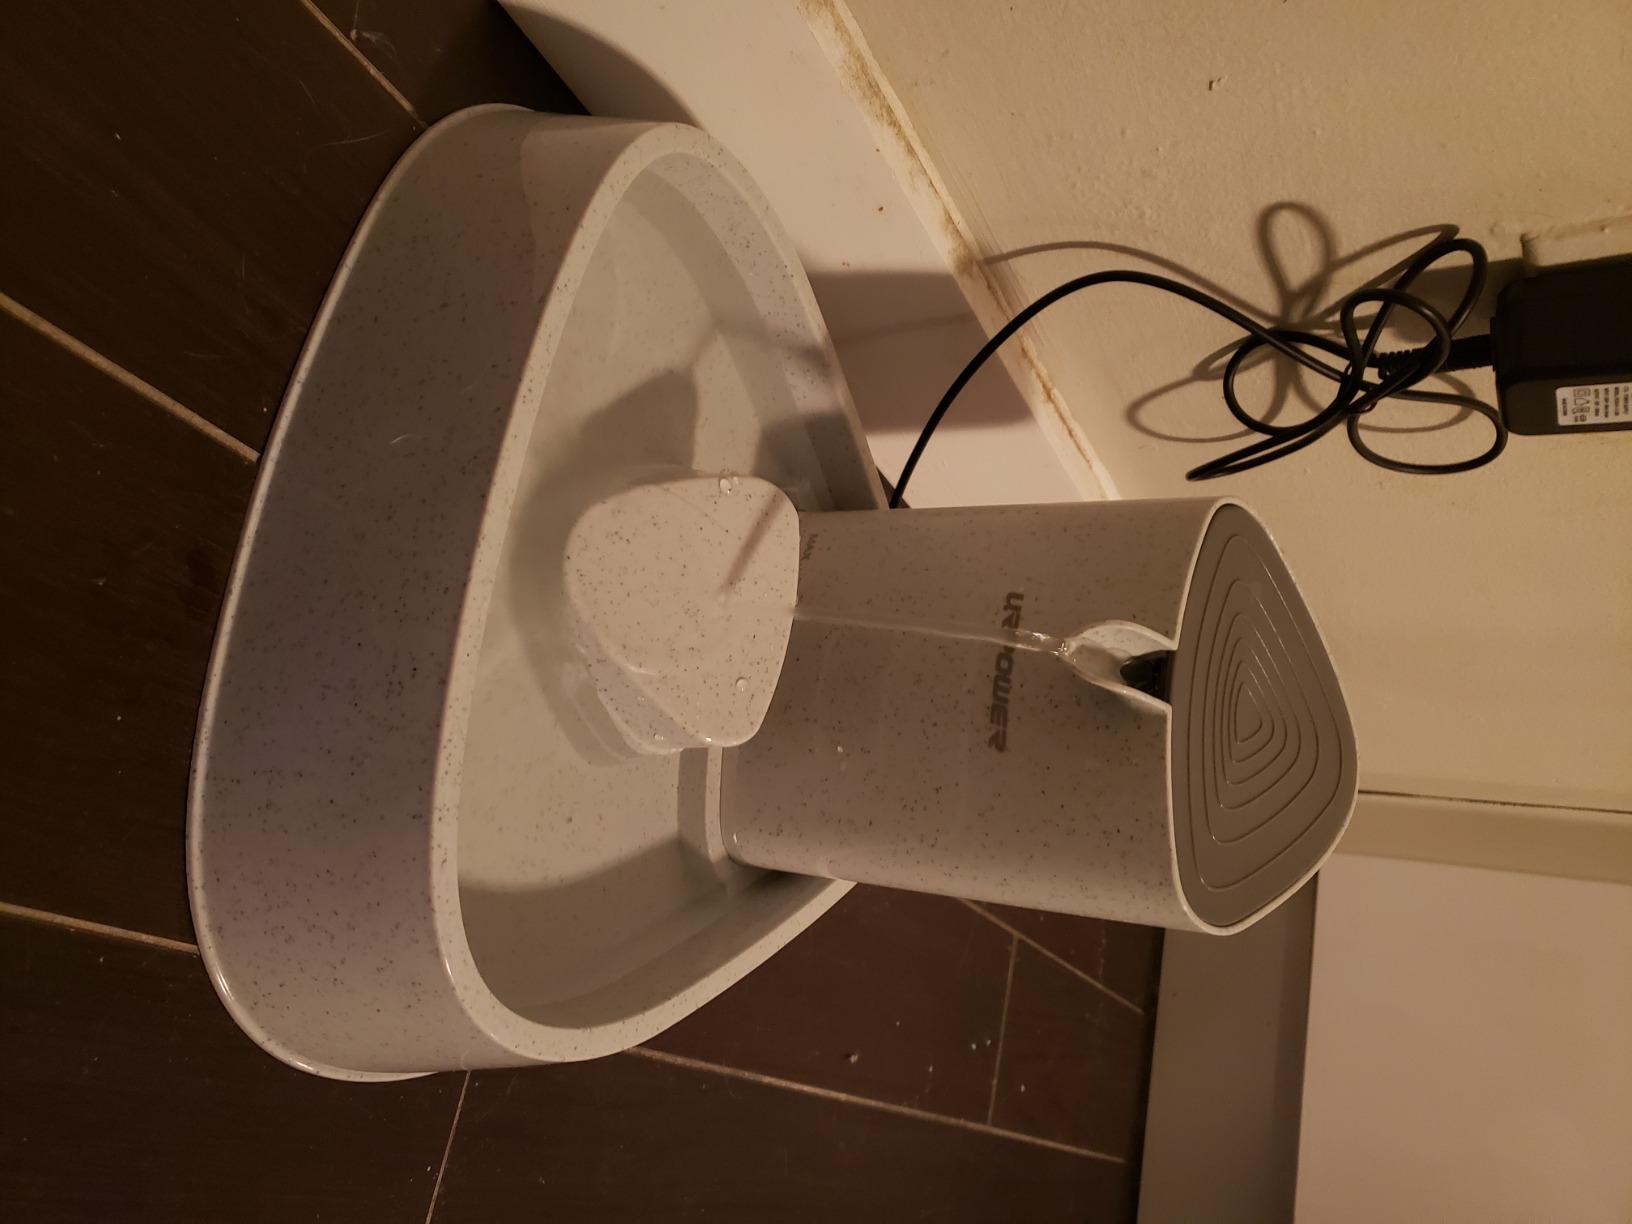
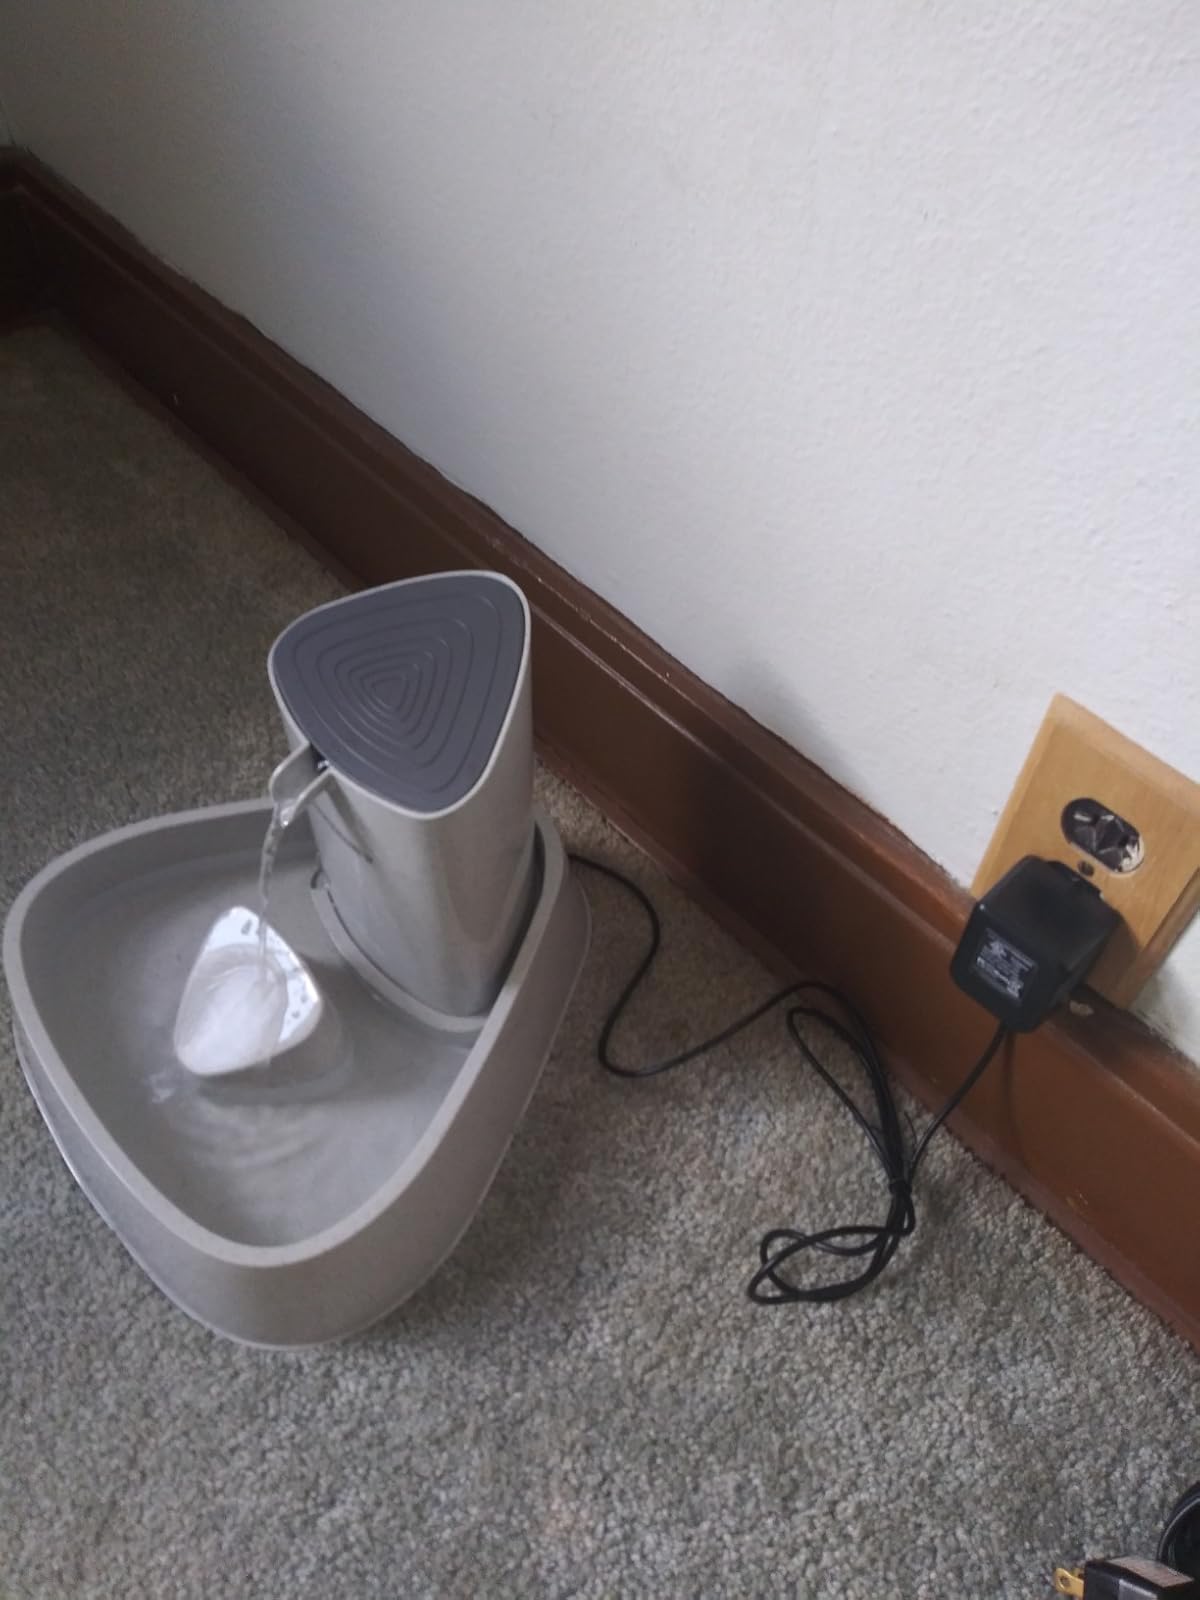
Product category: items_bowl
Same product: yes